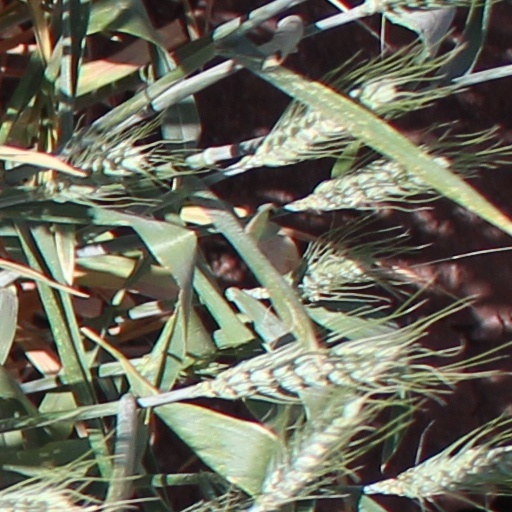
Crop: wheat